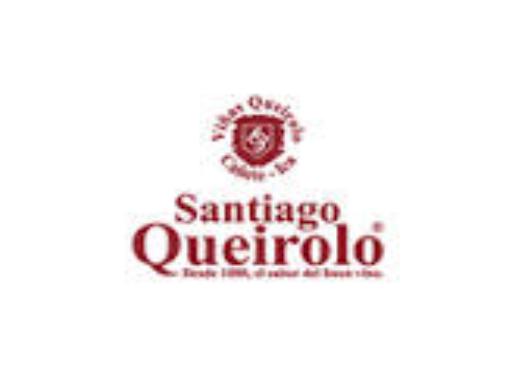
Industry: Food